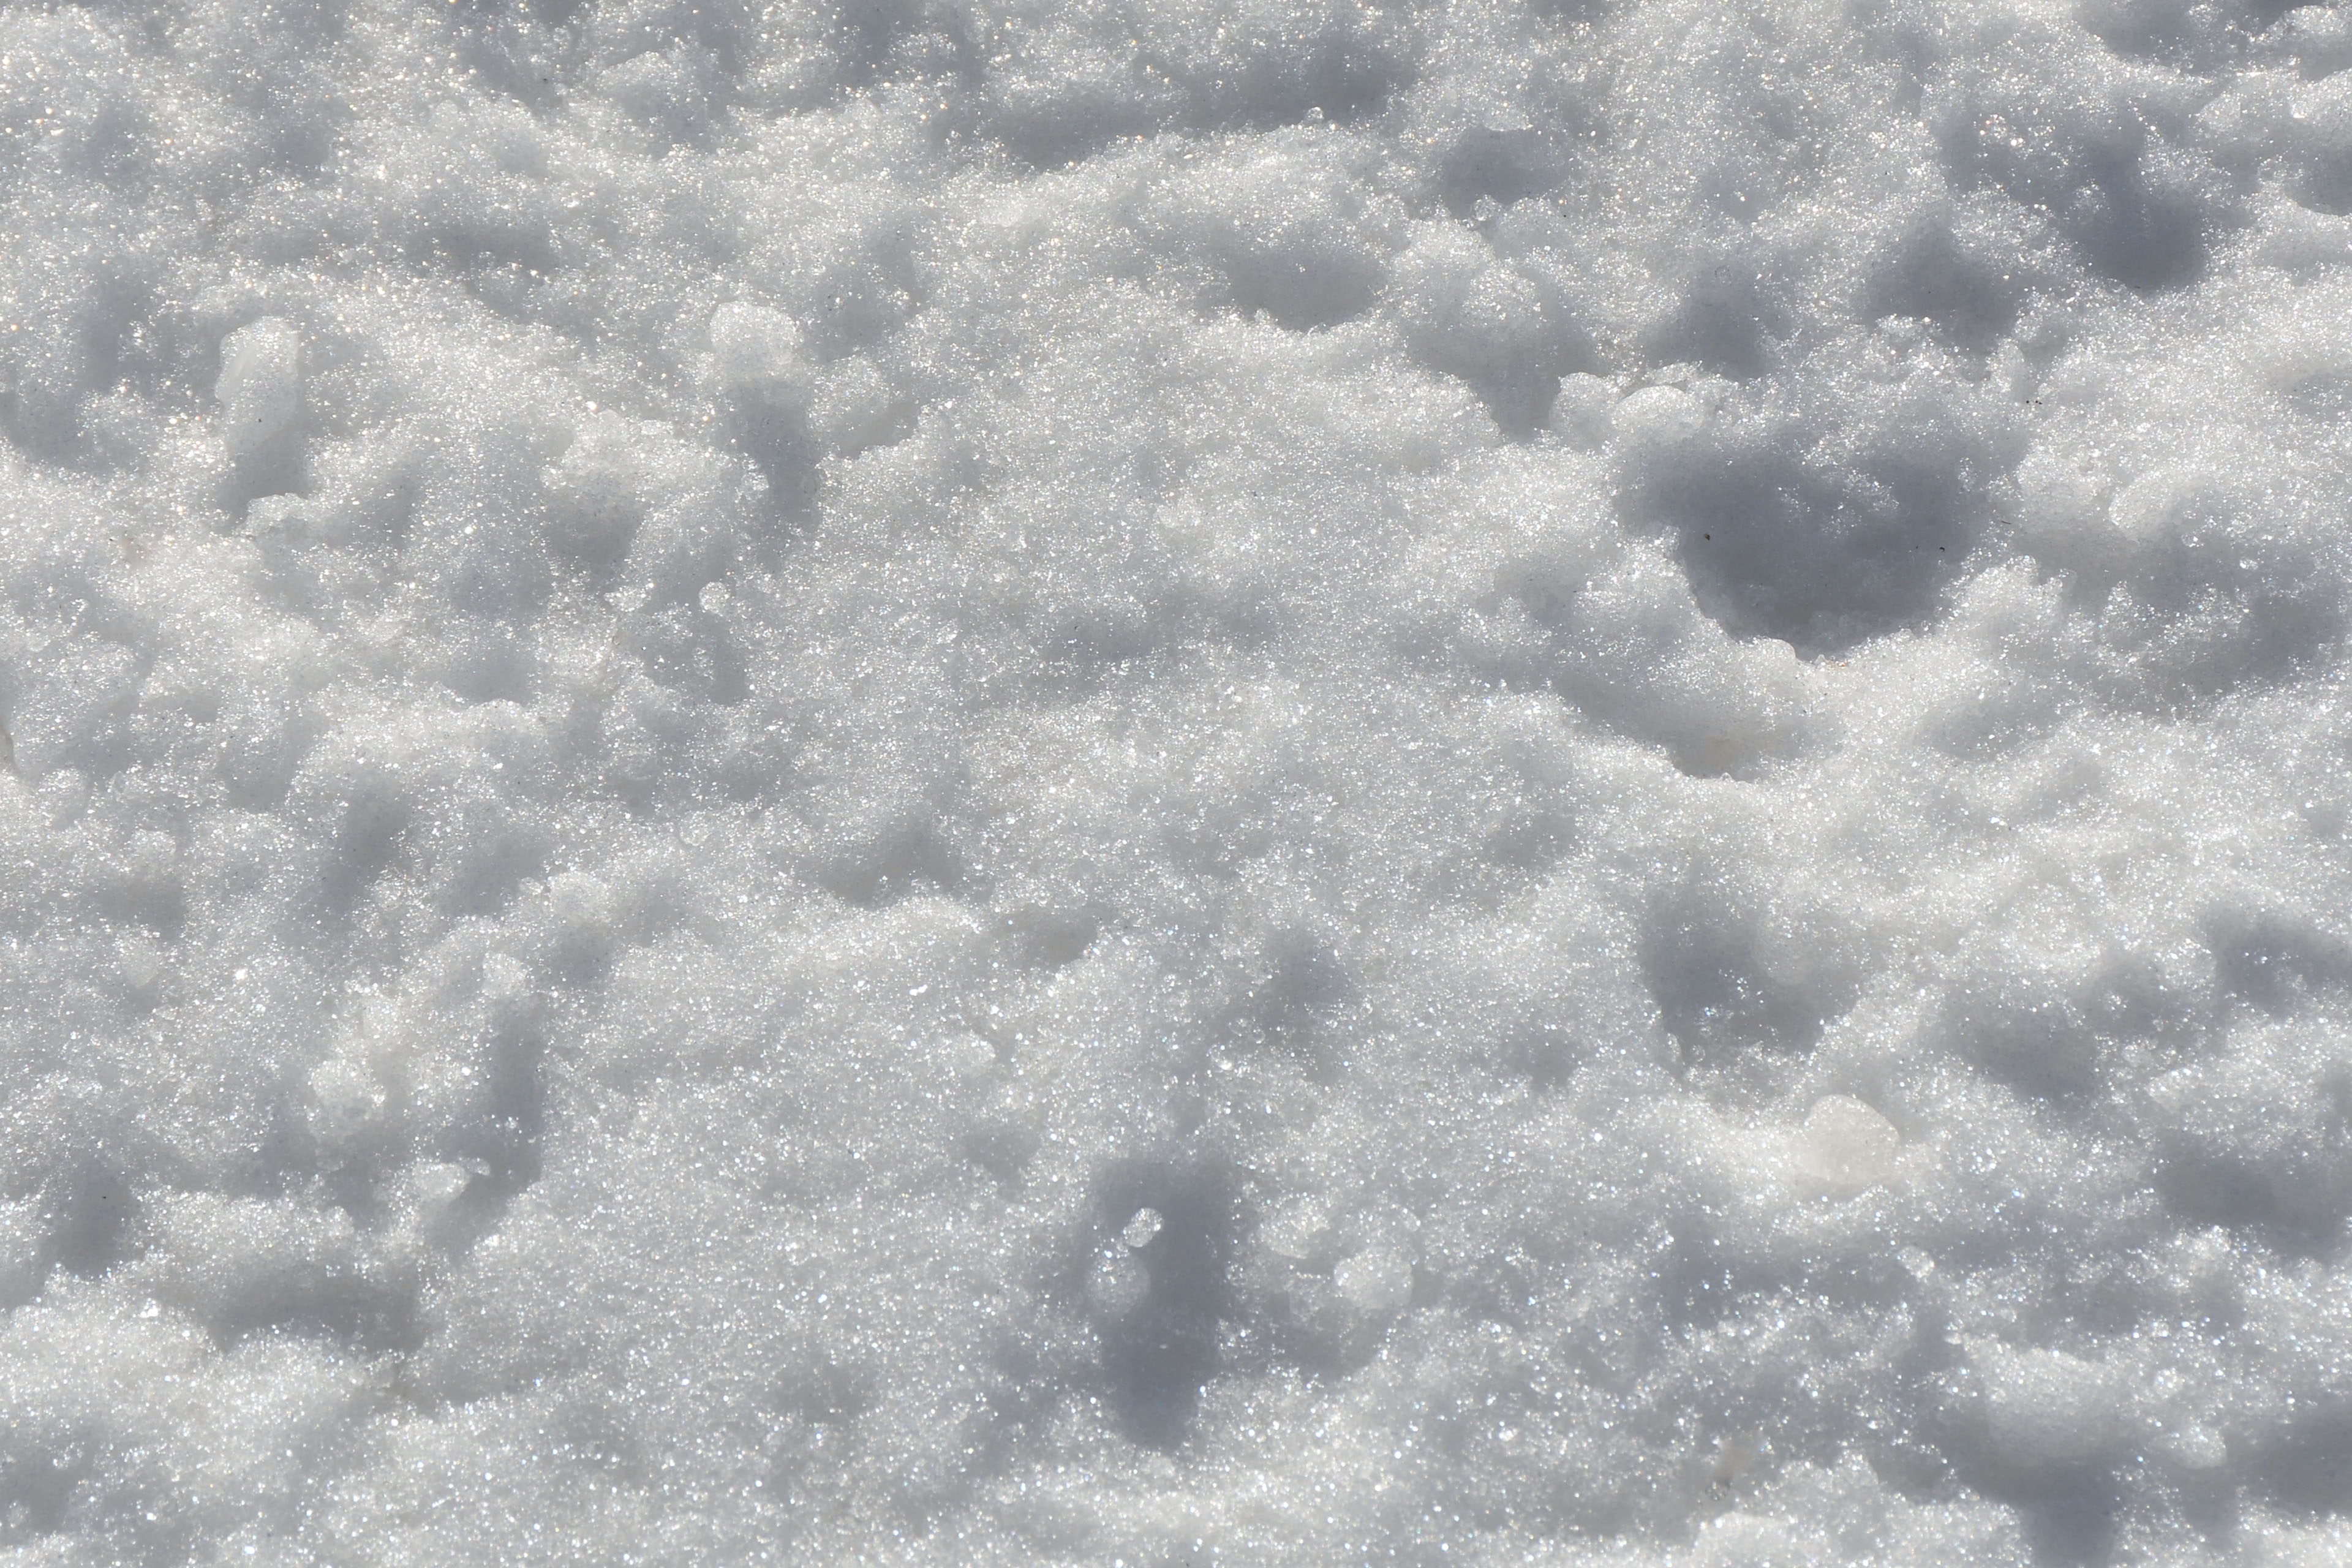
nature, snow, cold, winter, cloud, sky, atmosphere, daytime, weather, cumulus, monochrome, glitter, background, freezing, meteorological phenomenon, atmosphere of earth